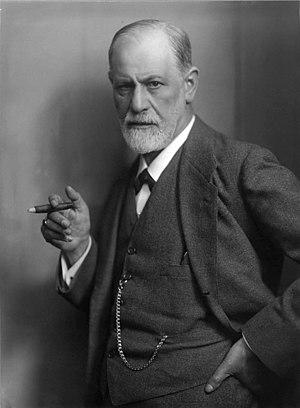
Sigmund Freud [sigmund fʁ̥øːd] ou [fʁœjd], né Sigismund Schlomo Freud le 6 mai 1856 à Freiberg et mort le 23 septembre 1939 à Londres, est un neurologue autrichien, fondateur de la psychanalyse.
Fumer est une pratique consistant à brûler ou chauffer une substance pour en inhaler la fumée par la bouche ou le nez.
Le tabagisme est l'« intoxication aiguë ou chronique de nature physiologique et psychique provoquée par l'abus du tabac ». Par extension, ce terme désigne également la consommation de tabac en général. Il est parfois spécifié tabagisme actif par opposition au tabagisme passif qui qualifie l'inhalation involontaire de la fumée de tabac contenue dans l'air environnant, ou l'inhalation de dépôts secondairement en suspension dans l'air. Outre la dépendance, le tabagisme est responsable de nombreuses maladies dont plus d'une dizaine de cancers différents et des maladies cardiovasculaires, qu'il soit actif ou passif. Le tabagisme est la première cause de mortalité évitable dans le monde, ce qui en fait un problème majeur de santé publique.